MediaWiki

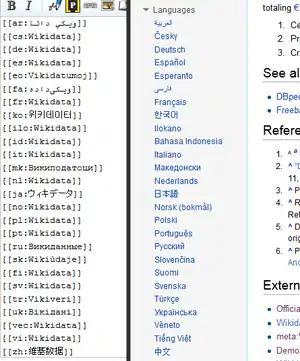
An example of interlanguage links

Interlanguage links are the small navigation links that show up in the sidebar in most MediaWiki skins that connect an article with related articles in other languages within the same Wiki family. This can provide language-specific communities connected by a larger context, with all wikis on the same server or each on its own server.